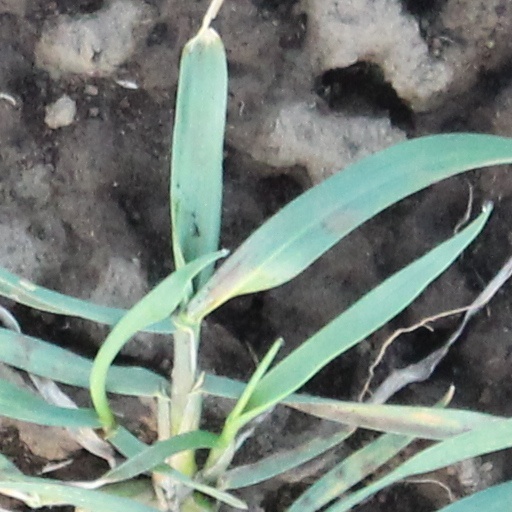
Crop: wheat